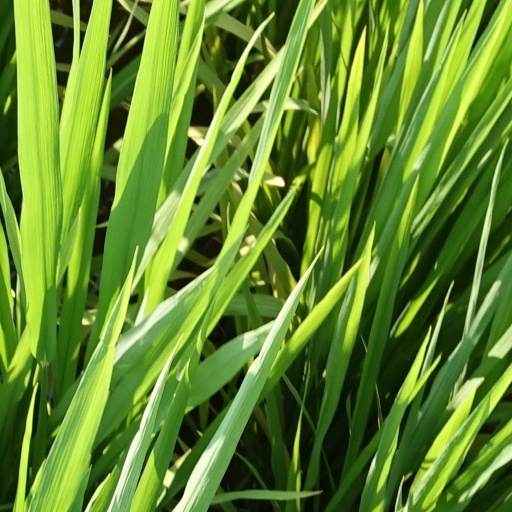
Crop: rice